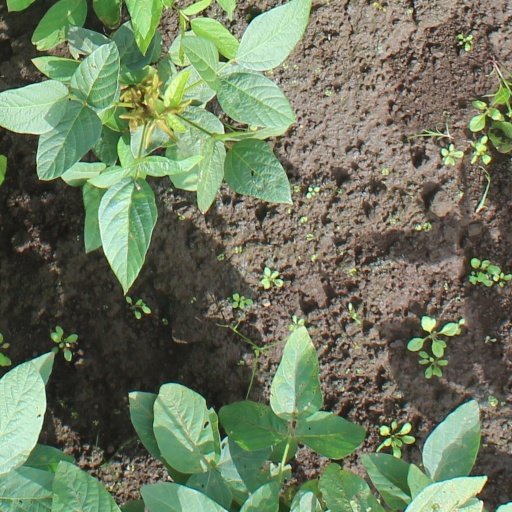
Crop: soybean